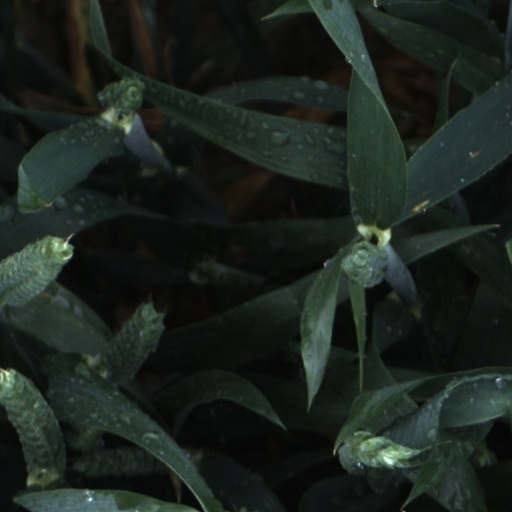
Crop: wheat